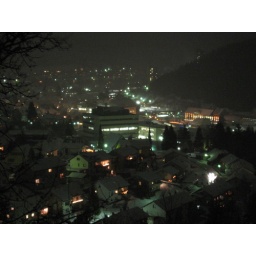
Taken from a window in my home in Furtwangen.